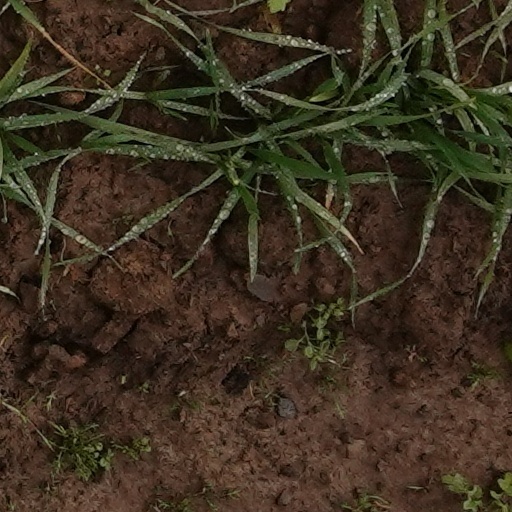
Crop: wheat